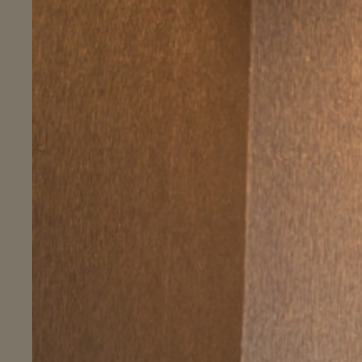
Material: wallpaper